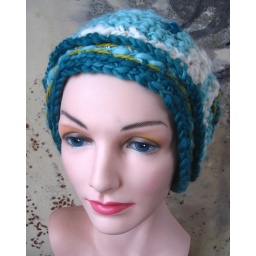
handspun yarn in blue and white shades with sparkles throughout and darker blue edging with a mustard cotton stitching.